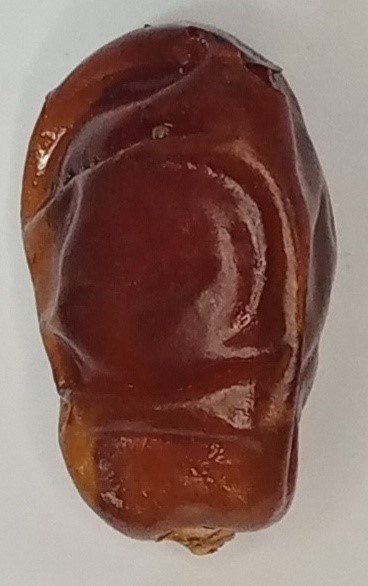
Variety: aseel
Size: large
Grade: grade-1